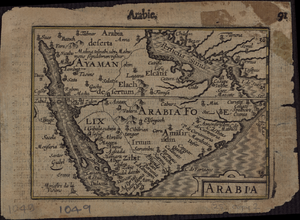
Cette carte de 1616 est une réimpression d'une carte initialement publiée en 1598 par Jodocus Hondius (1563-1612), un graveur et cartographe flamand, qui s'installa à Amsterdam vers 1593 et créa une entreprise qui produisit des globes ainsi que les premières grandes cartes du monde. La carte couvre le territoire allant de l'ouest du Golfe de Suez vers la partie orientale de la Péninsule Arabique, et de l'embouchure du fleuve Euphrate vers Aden. Les seules villes indiquées sur la côte ouest du Golfe Persique ou Arabique sont Qatar (“Catara”), “Godo,” et “Catiffa.” La carte montre des bancs de sable autour de la côte et des cours d'eau à Médine et à la Mecque. Peu de villes et de régions sont indiquées, et il y a une chaîne de montagnes au centre de la péninsule. Al Qatif est répétée comme la ville de “Catiffa” et la région “Elcatif.” La péninsule face à l'île de Bahreïn, représentée sans indication de nom, est marquée comme l'emplacement de “Catara”. Les rivières généralement indiquées de la côte arabe sont montrées comme très proches. Le Golfe Arabique est appelé ""Persicus Sinus"" (Golfe Persique) et aucun nom n'est donné à la Mer Rouge. La région d'Ayaman est indiquée comme étant la plus peuplée sur la carte. Le cartographe utilise des tours pour désigner les villes et des pointillés pour montrer la division de la Péninsule Arabique en trois parties. Golfe Arabique